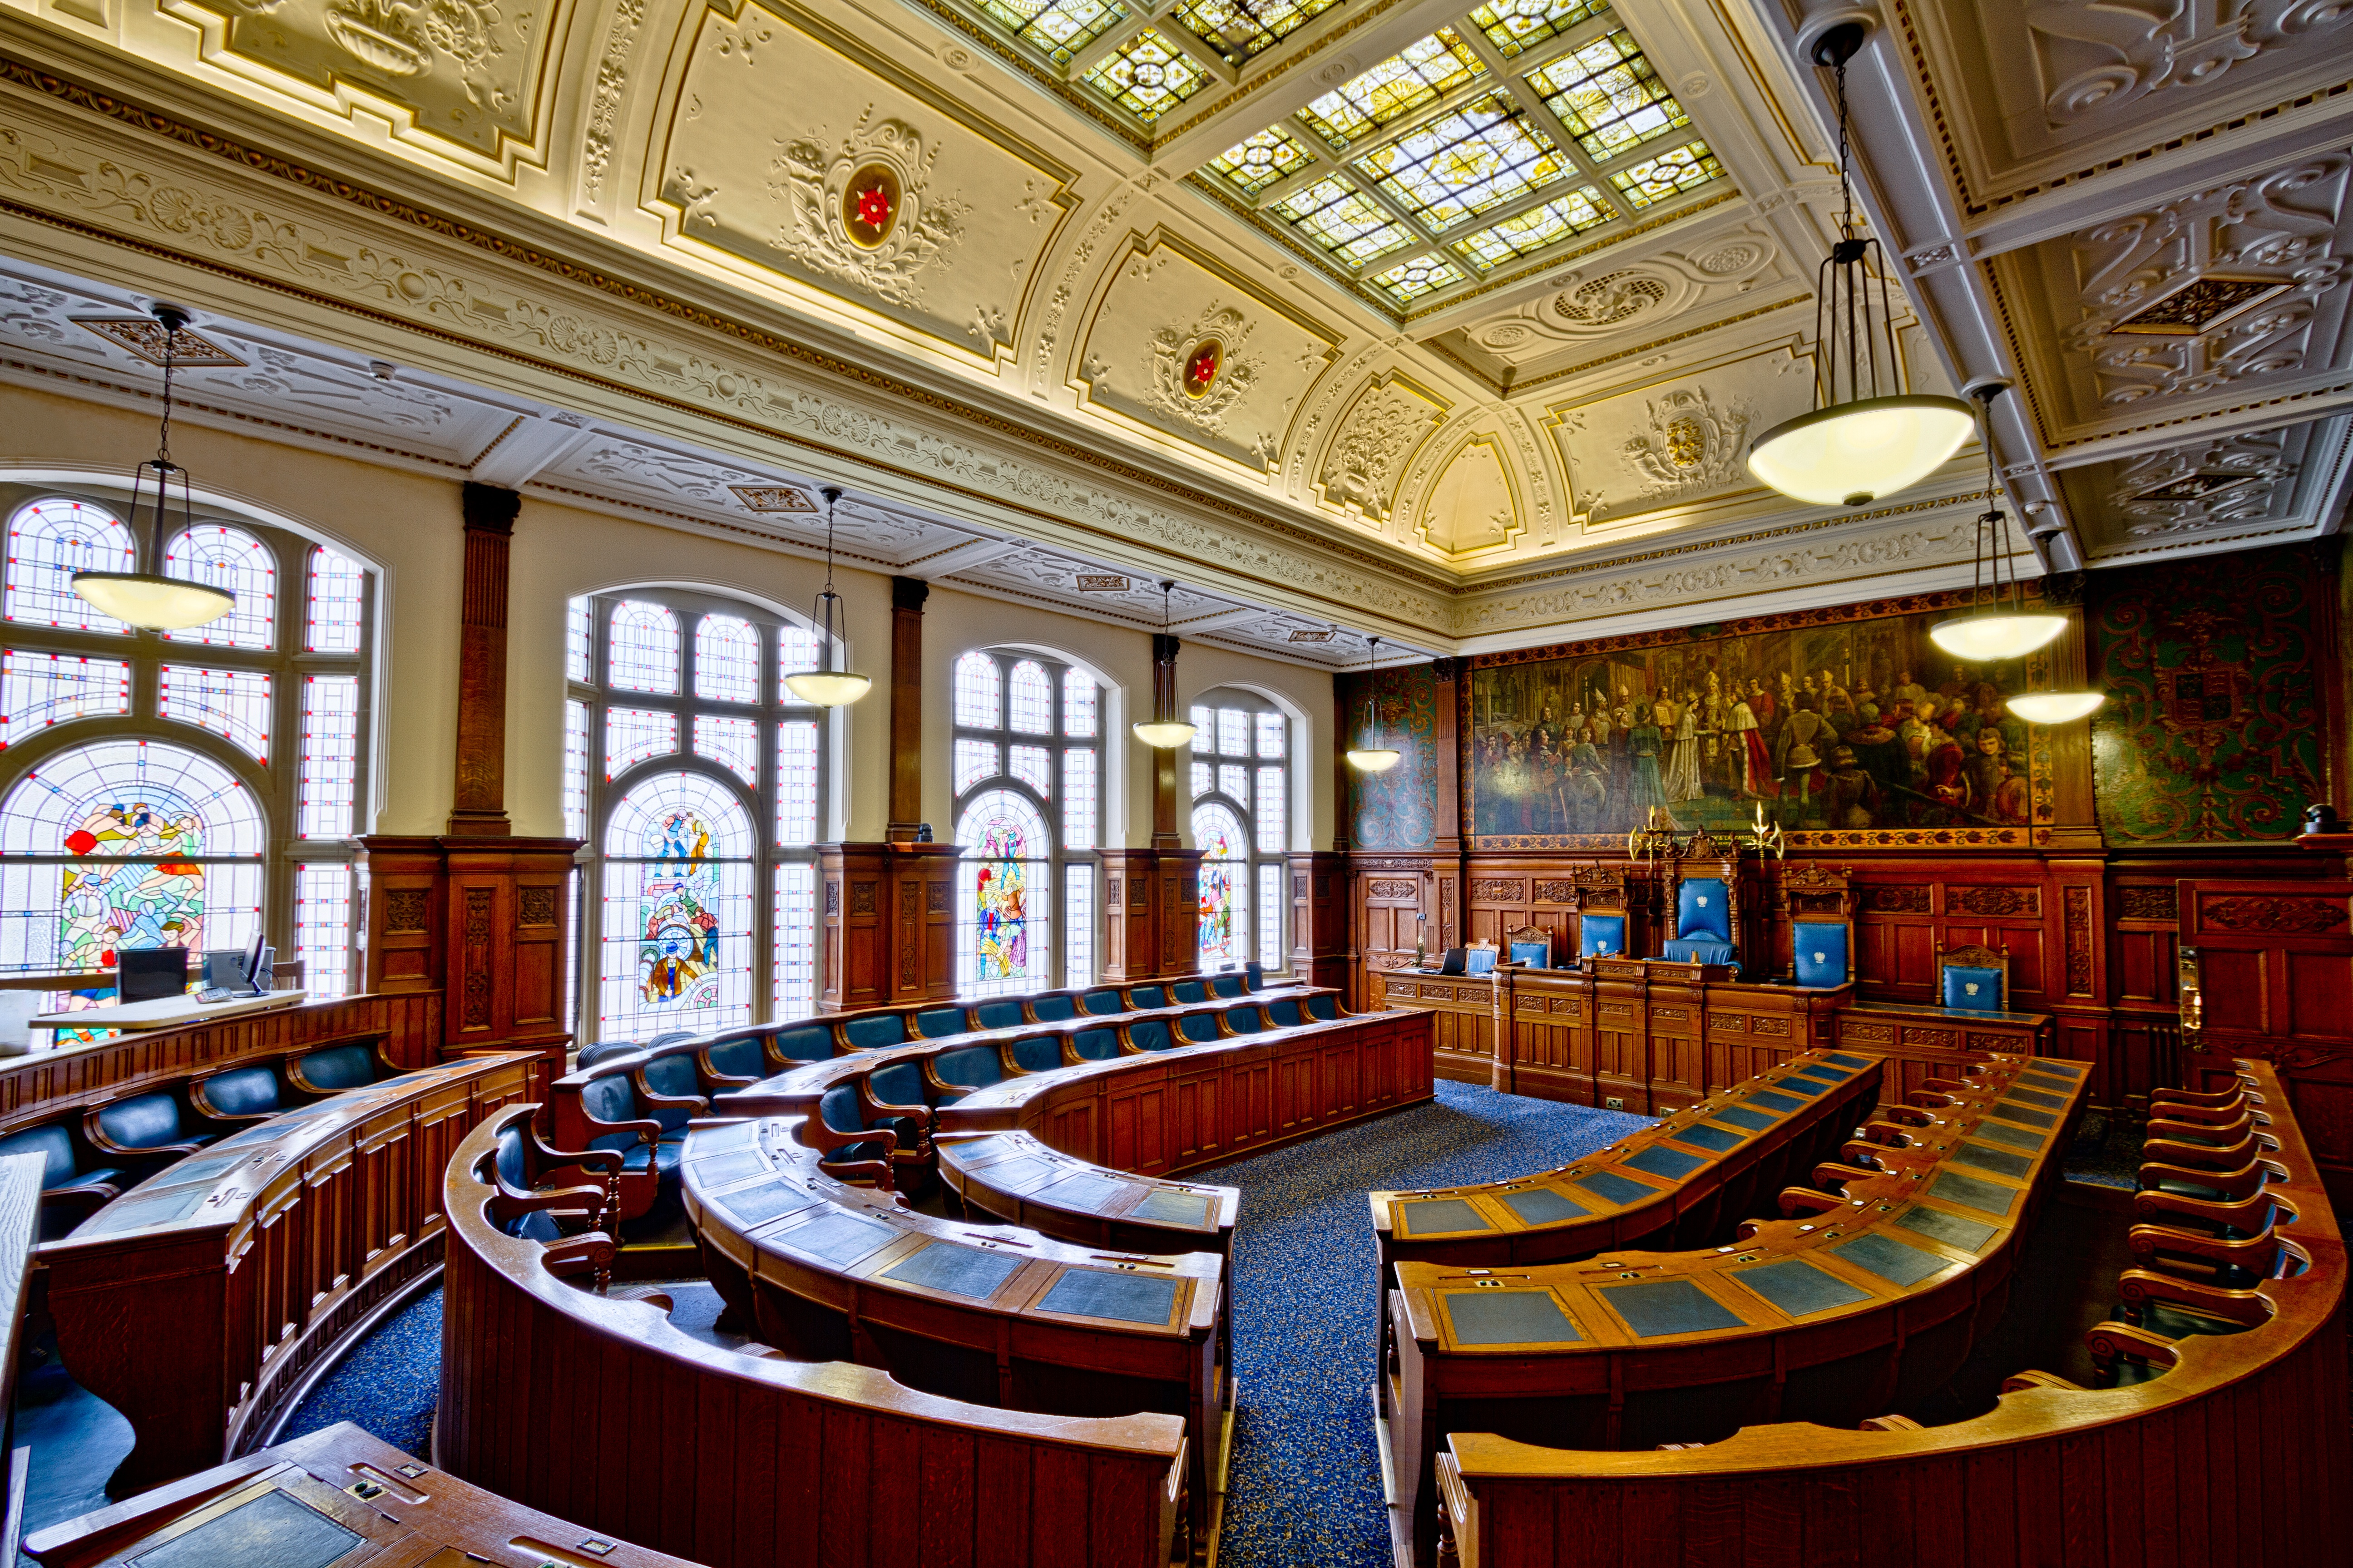
mansion, building, palace, interior design, synagogue, ballroom, estate, lobby, function hall